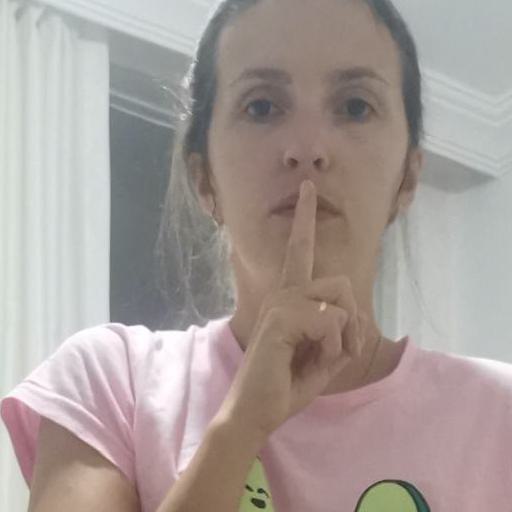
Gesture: mute